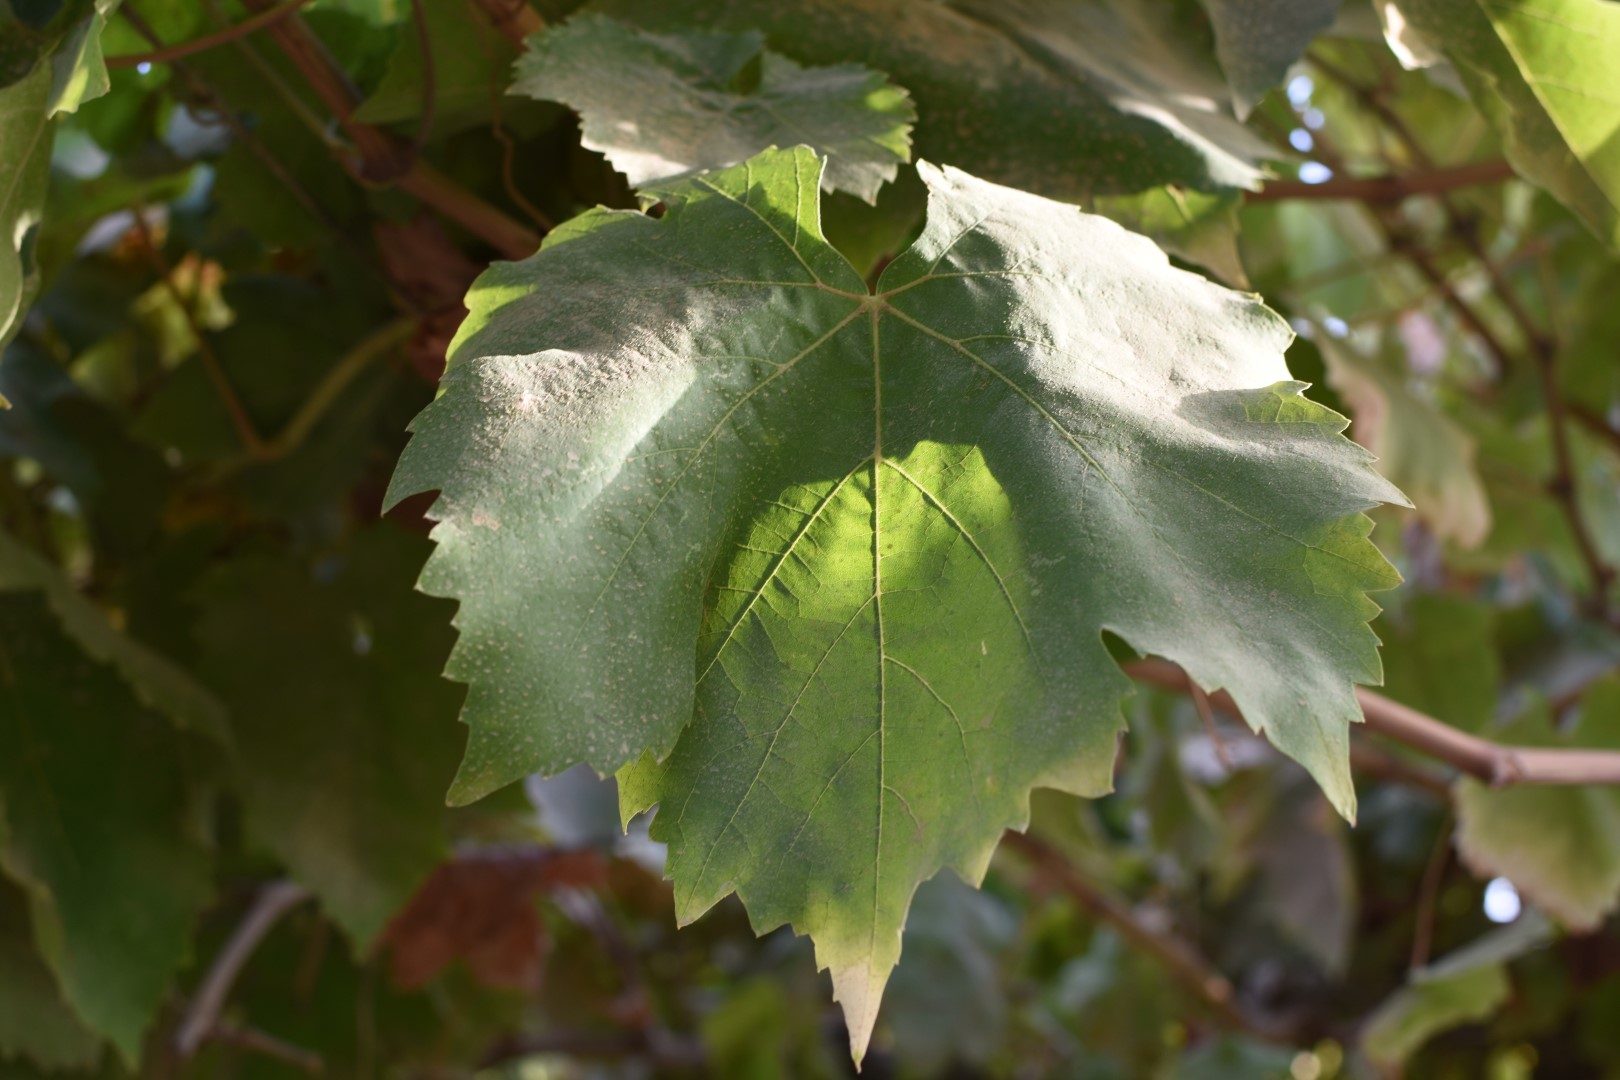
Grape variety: Thompson Seedless